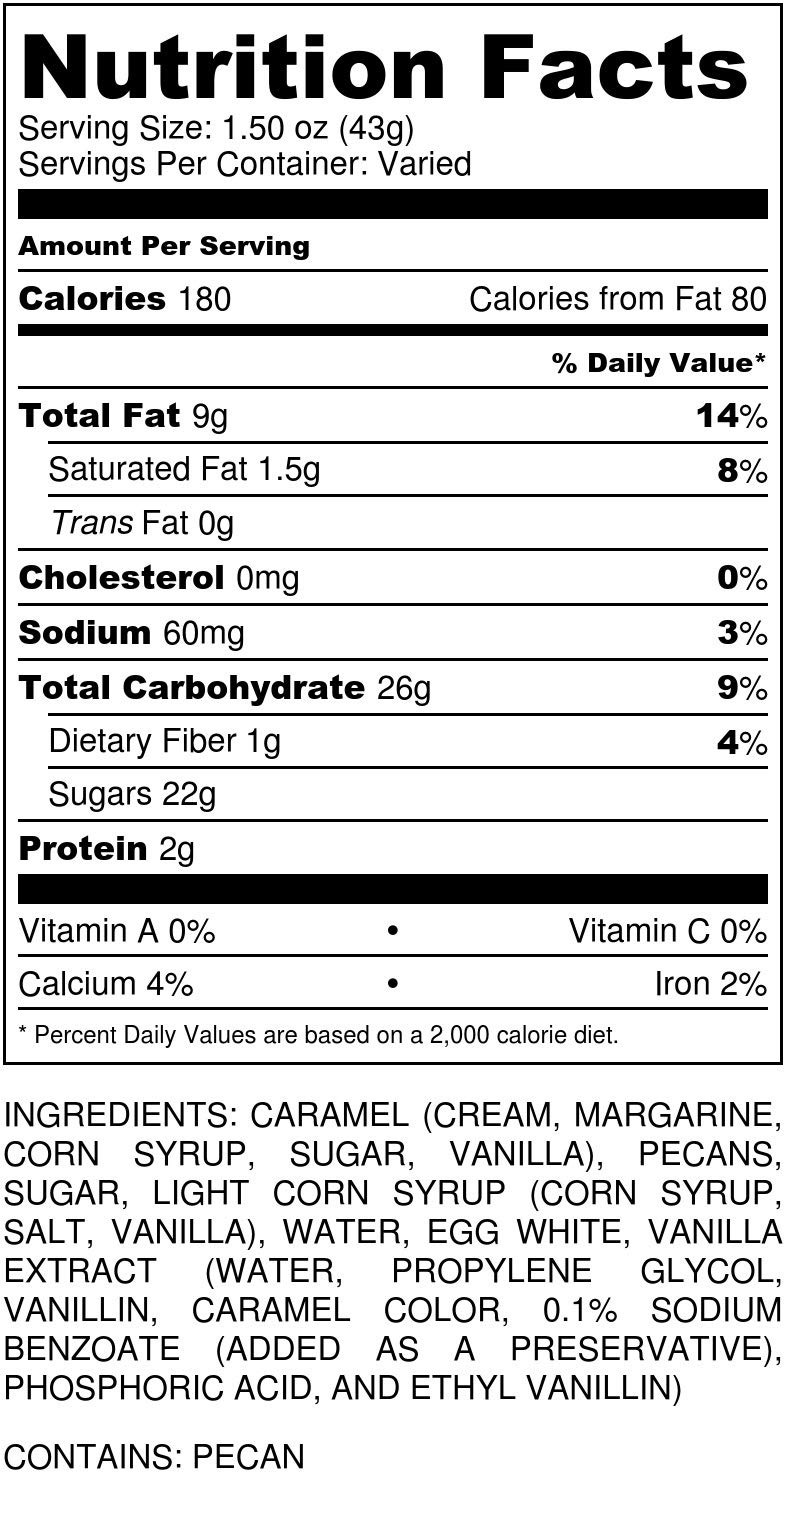
Item Name: Fresh Texas Pecan Log Rolls (2 Individually Wrapped 5 oz rolls) - Millican Pecan since 1888 | San Saba, Texas
Value: 10.0
Unit: Ounce

Price: 15.99